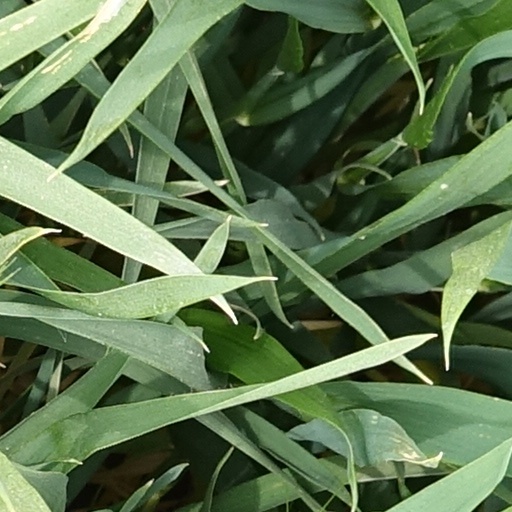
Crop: wheat